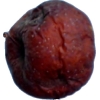
Label: apples